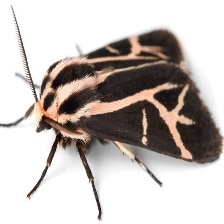
Species: BANDED TIGER MOTH